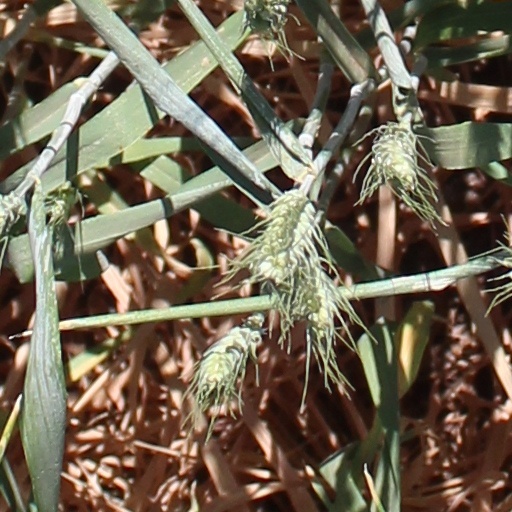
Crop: wheat